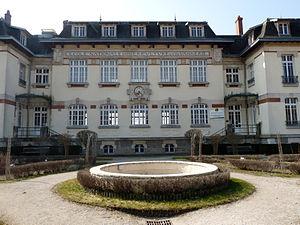
Ecole nationale d'osiériculture et de vannerie de Fayl-Billot (Haute-Marne)
L'osiériculture est la culture de l'osier, jeune pousse de saules souple obtenue par une coupe annuelle hivernale, principalement destiné à la vannerie.
La vannerie désigne :
Fayl-Billot est une commune française située dans le département de la Haute-Marne en région Grand Est, à proximité de la Franche-Comté. Fayl se prononce [fɛ.i].